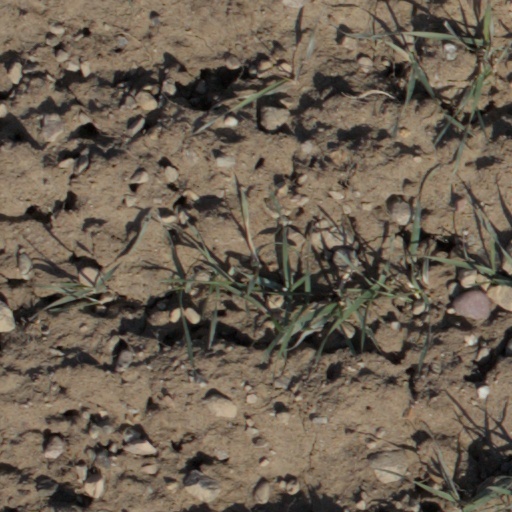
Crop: wheat